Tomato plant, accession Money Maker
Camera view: bottom (45 deg); turntable rotation: 120 degrees
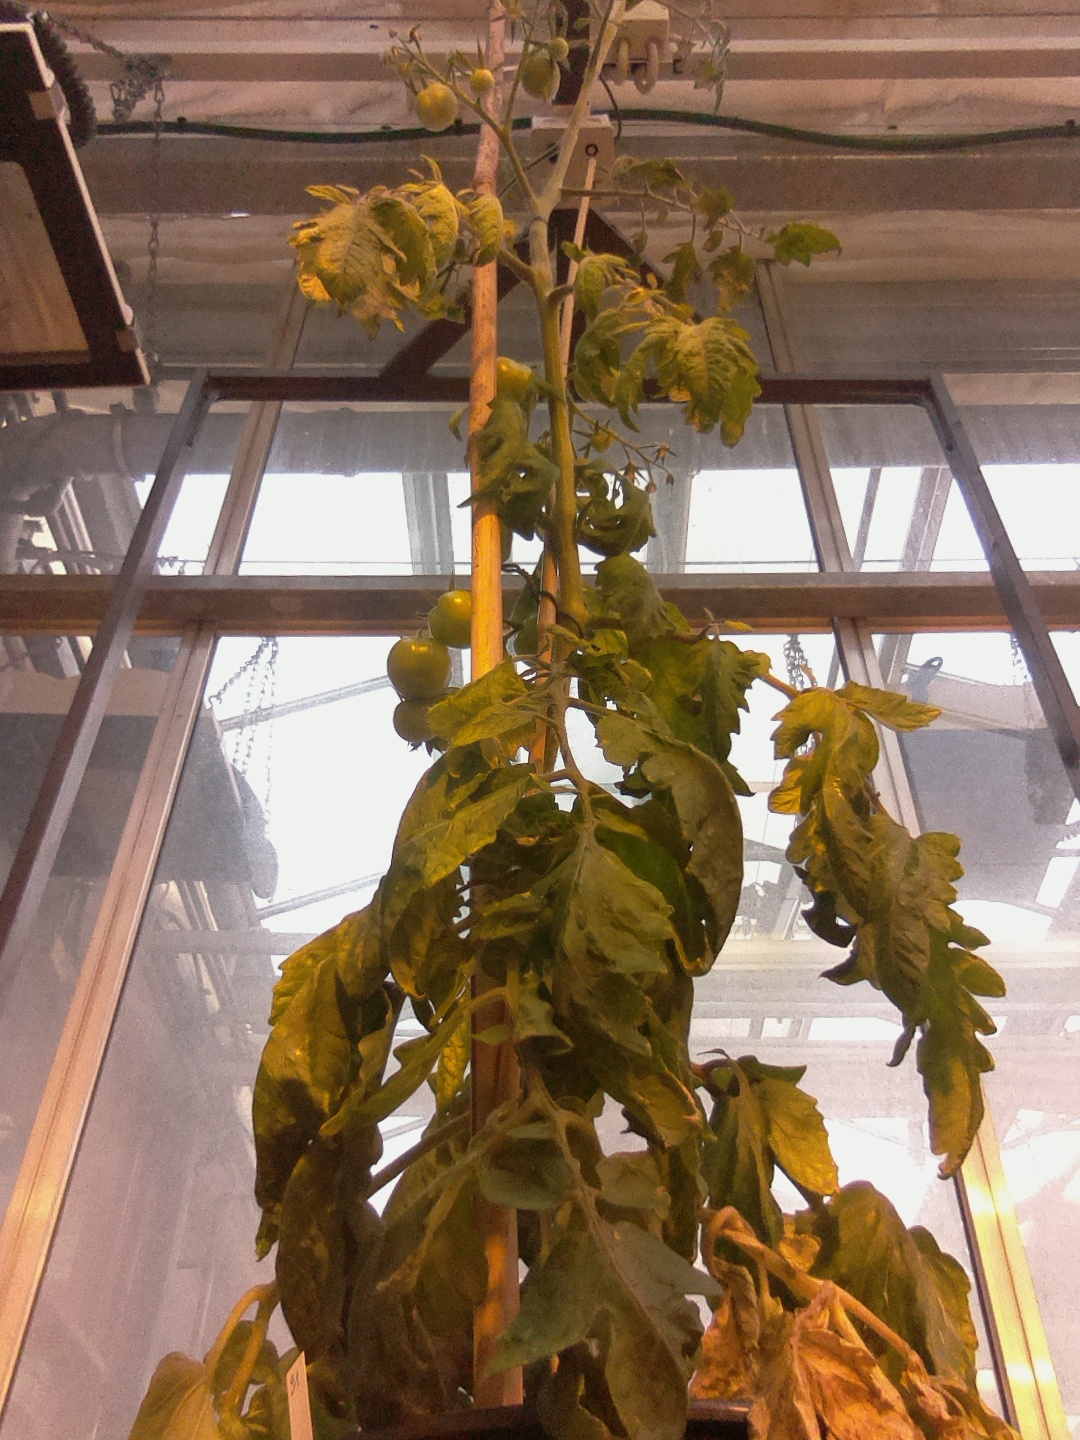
BBCH growth stage 74: 40%-50% of final fruit size